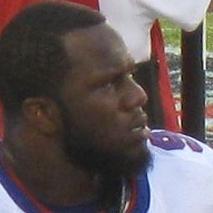
Age: 25